Ijaw people

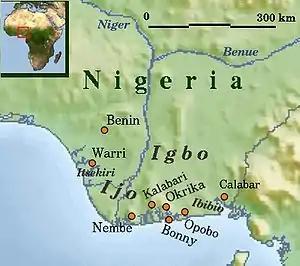

The Ijaws speak several closely related Niger-Congo languages, all of which belong to the Ijoid branch of the Niger-Congo tree. The primary division between the Ijo languages is that between Eastern Ijo and Central Ijo, the most important of the former group of languages being Izon, which is spoken by about nine million people.